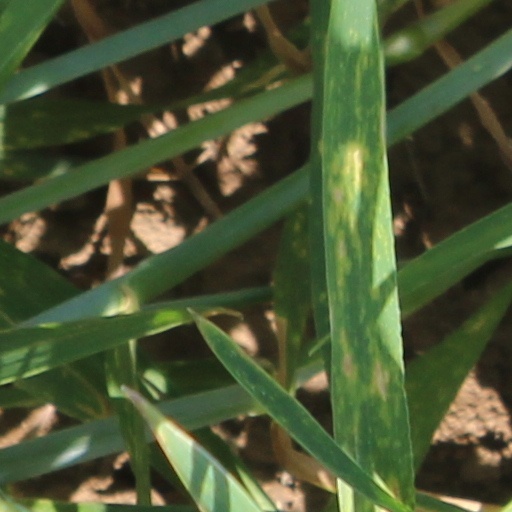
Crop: wheat